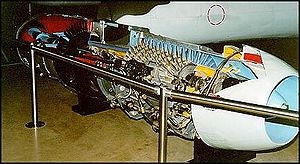
Junkers Jumo 004
En udstillet Jumo 004-motor.
Jumo 004 var verdens første serieproducerede turbojetmotor. Der blev fremstillet ca. 8.000 enheder af Junkers i Tyskland i løbet af den sidste del af 2. verdenskrig.